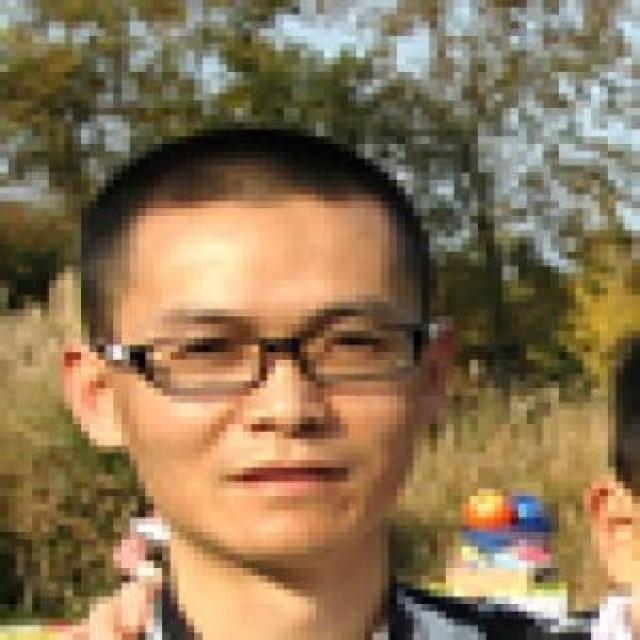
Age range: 21-44